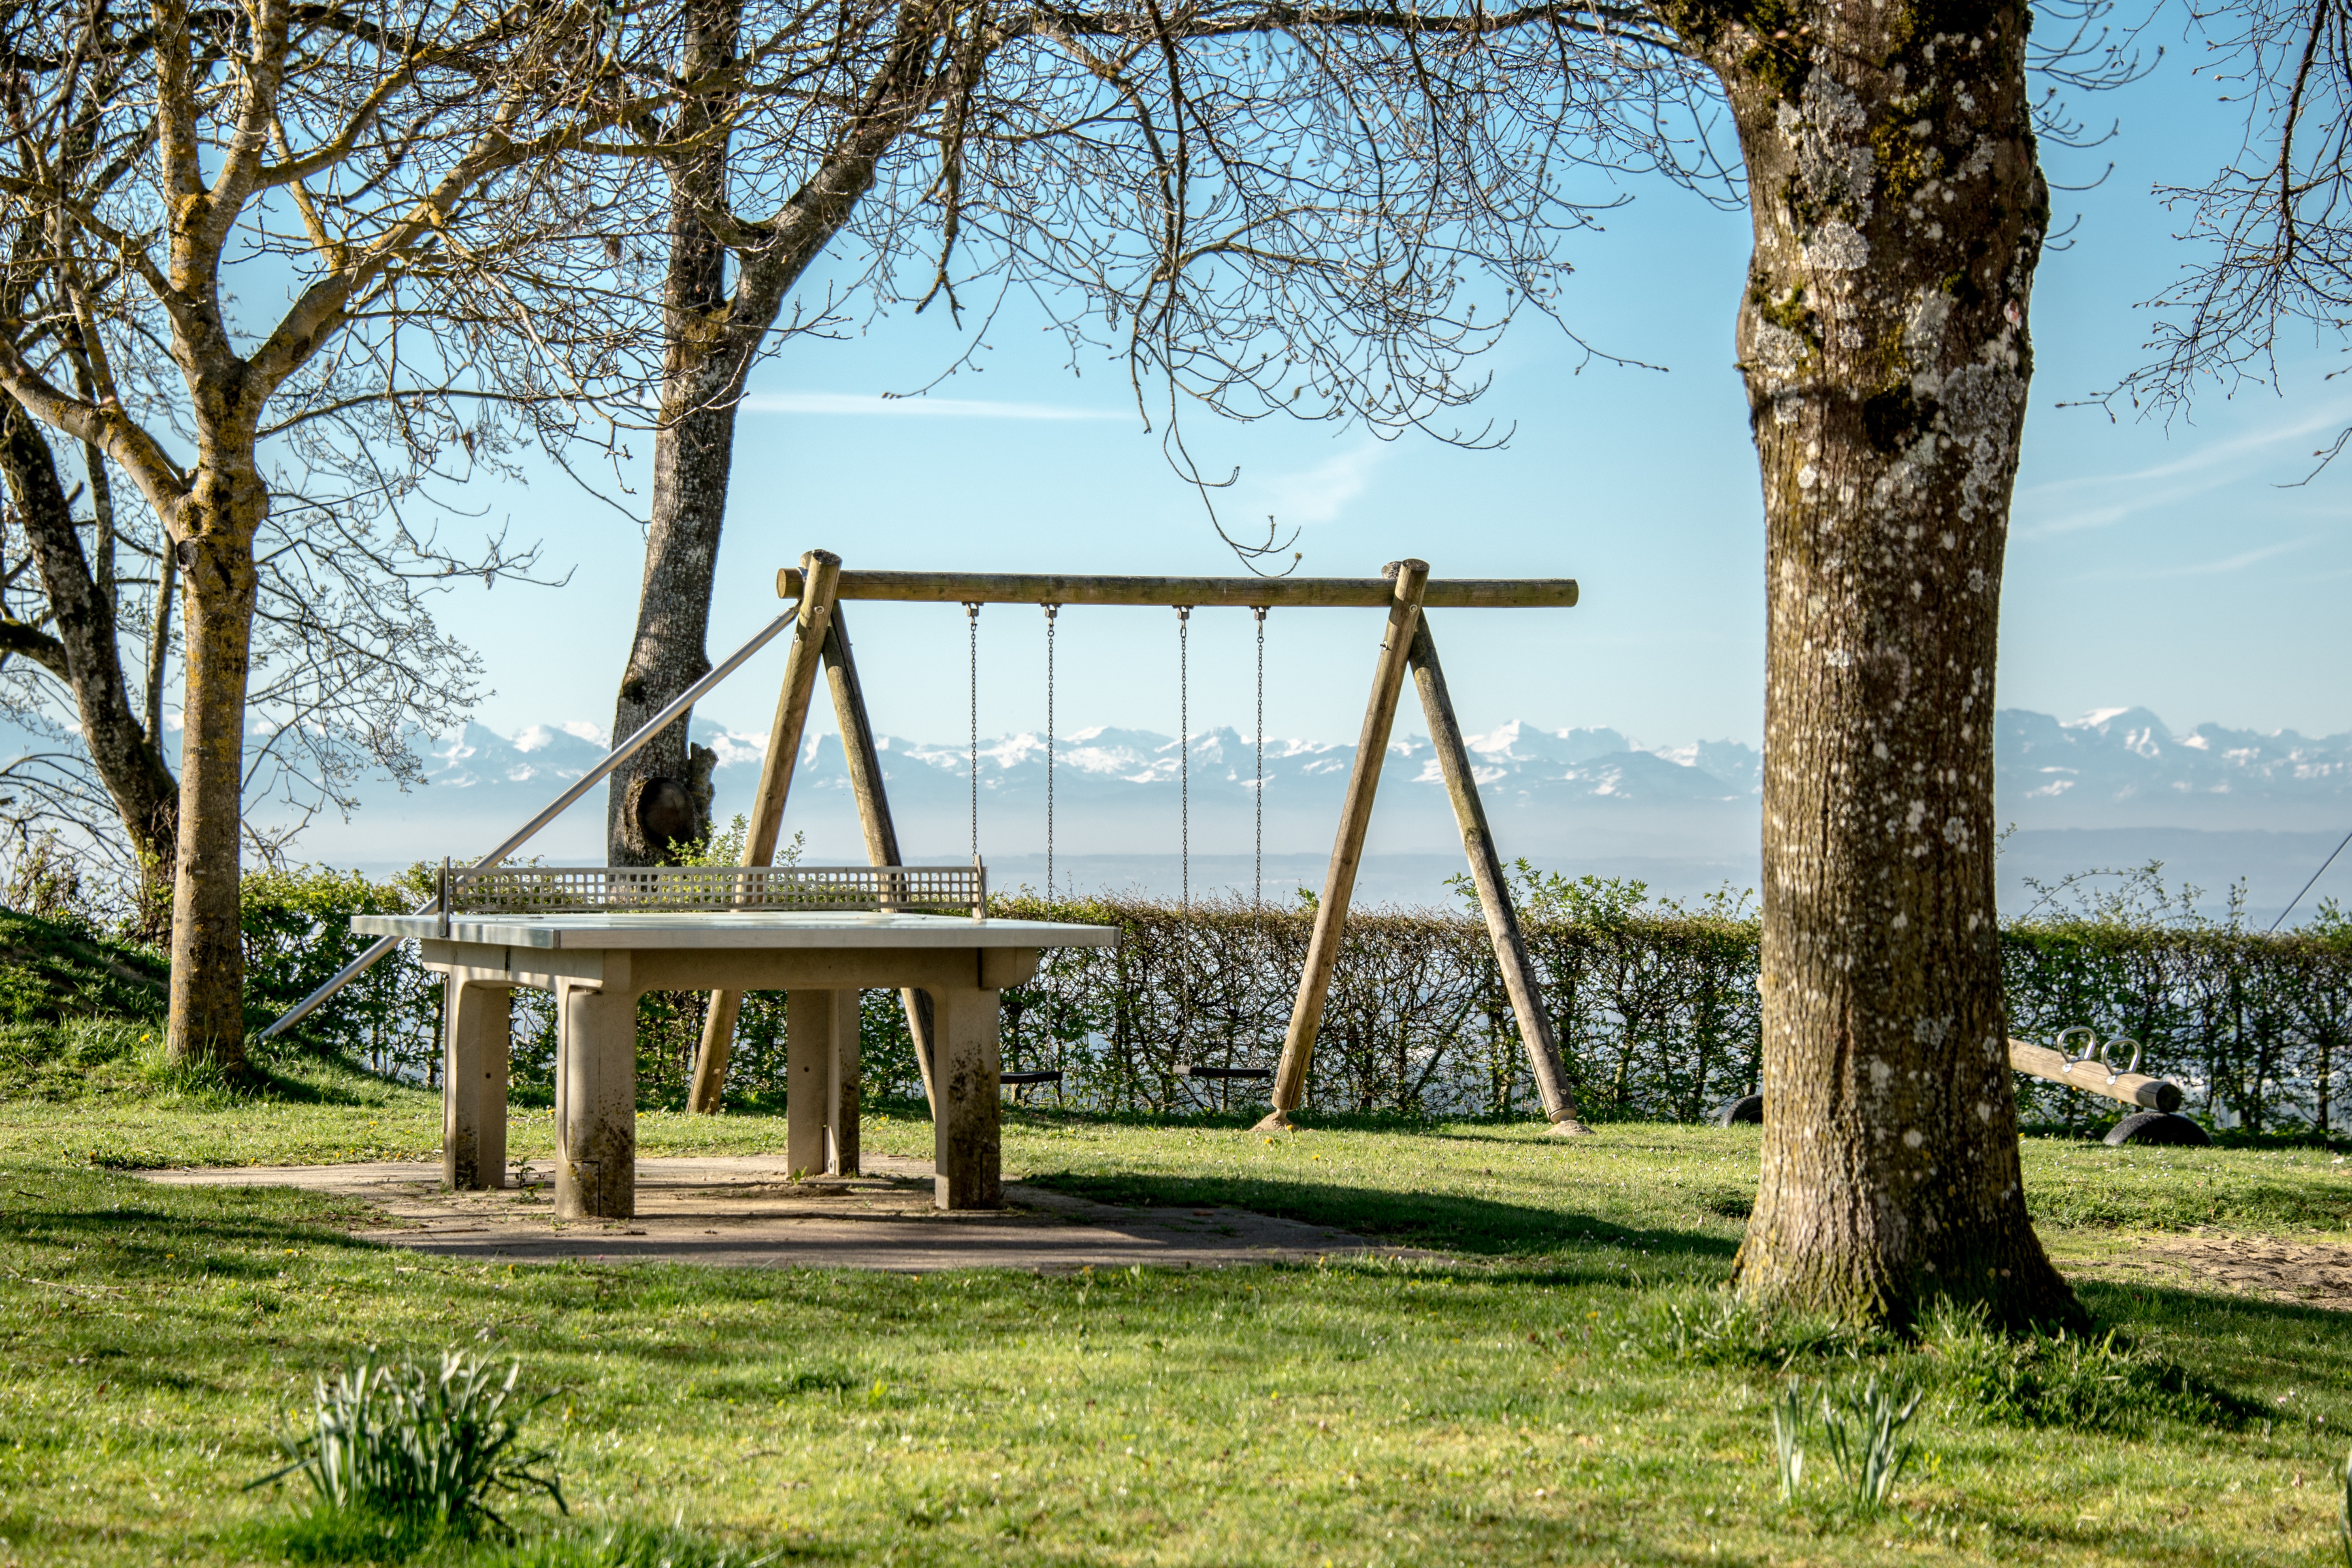
tree, wood, play, view, home, panorama, bar, cottage, park, alpine, leisure, swing, background, playground, estate, woodland, alpine panorama, table tennis, ping pong, game device, children's playground, ping pong table, swing device, chains swing, woody plant